Invasion of England (1326)

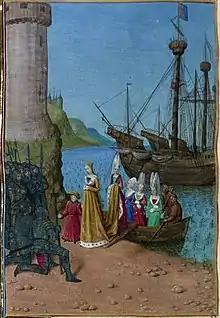
Isabella of France landing in England with her son, the future Edward III of England

In 1325 Edward, then Duke of Aquitaine and heir to the throne of England, journeyed to France to pay homage to Charles IV of France as his vassal. Isabella accompanied her son and it was during that journey that her affair with Mortimer began. Isabella was reintroduced to Mortimer in Paris by her cousin, Joan, Countess of Hainault, who appears to have approached Isabella suggesting a marital alliance between their two families, marrying Prince Edward to Joan's daughter, Philippa. Mortimer and Isabella began a passionate relationship from December 1325 onwards. Isabella was taking a huge risk in doing so: female infidelity was a very serious offence in medieval Europe, as shown during the Tour de Nesle Affair, as a result of which both Isabella's former French sisters-in-law had died by 1326, having been imprisoned for exactly this offence. Isabella's motivation has been the subject of discussion by historians; most agree that there was a strong sexual attraction between the two, that they shared an interest in the Arthurian legends and that they both enjoyed fine art and high living. One historian has described their relationship as one of the "great romances of the Middle Ages". They also shared a common enemy—the regime of Edward II and the Despensers.